Venetian Crusade

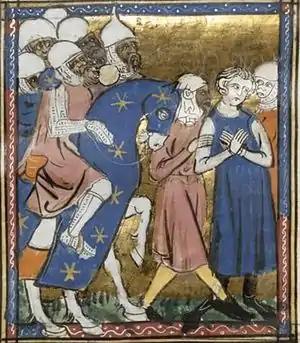
Baldwin is captured

Baldwin II of Jerusalem and his wife, Morphia of Melitene were crowned king and queen in Bethlehem on Christmas Day. Before 15 January 1120, the king granted Joscelin's former Principality of Galilee to William I of Bures, who thus seized one of the largest fiefs in the kingdom. As the new king, Baldwin now put his efforts into making a law code for his new kingdom. Ever since the founding of the Kingdom of Jerusalem, there was no official and solidified set of laws for the kingdom. The Crusaders soon realized that if they wanted to govern their kingdom effectively, with its majority Muslim populace and with their constant warfare with their Muslim neighbors, they needed a law code. So Baldwin and the Warmund, Patriarch of Jerusalem held a general assembly at the Council of Nablus on 16January 1120, calling all of the secular and clerical figures of the Kingdom to meet at Nablus.It established twenty-five canons dealing with both religious and secular affairs. It was not quite a church council, but not quite a meeting of the royal court; according to Hans Mayer, due to the religious nature of many of the canons, it can be considered both a "parlement" and an ecclesiastical synod. The resulting agreement between the patriarch and the king was a concordat, similar to the Concordat of Worms two years later.